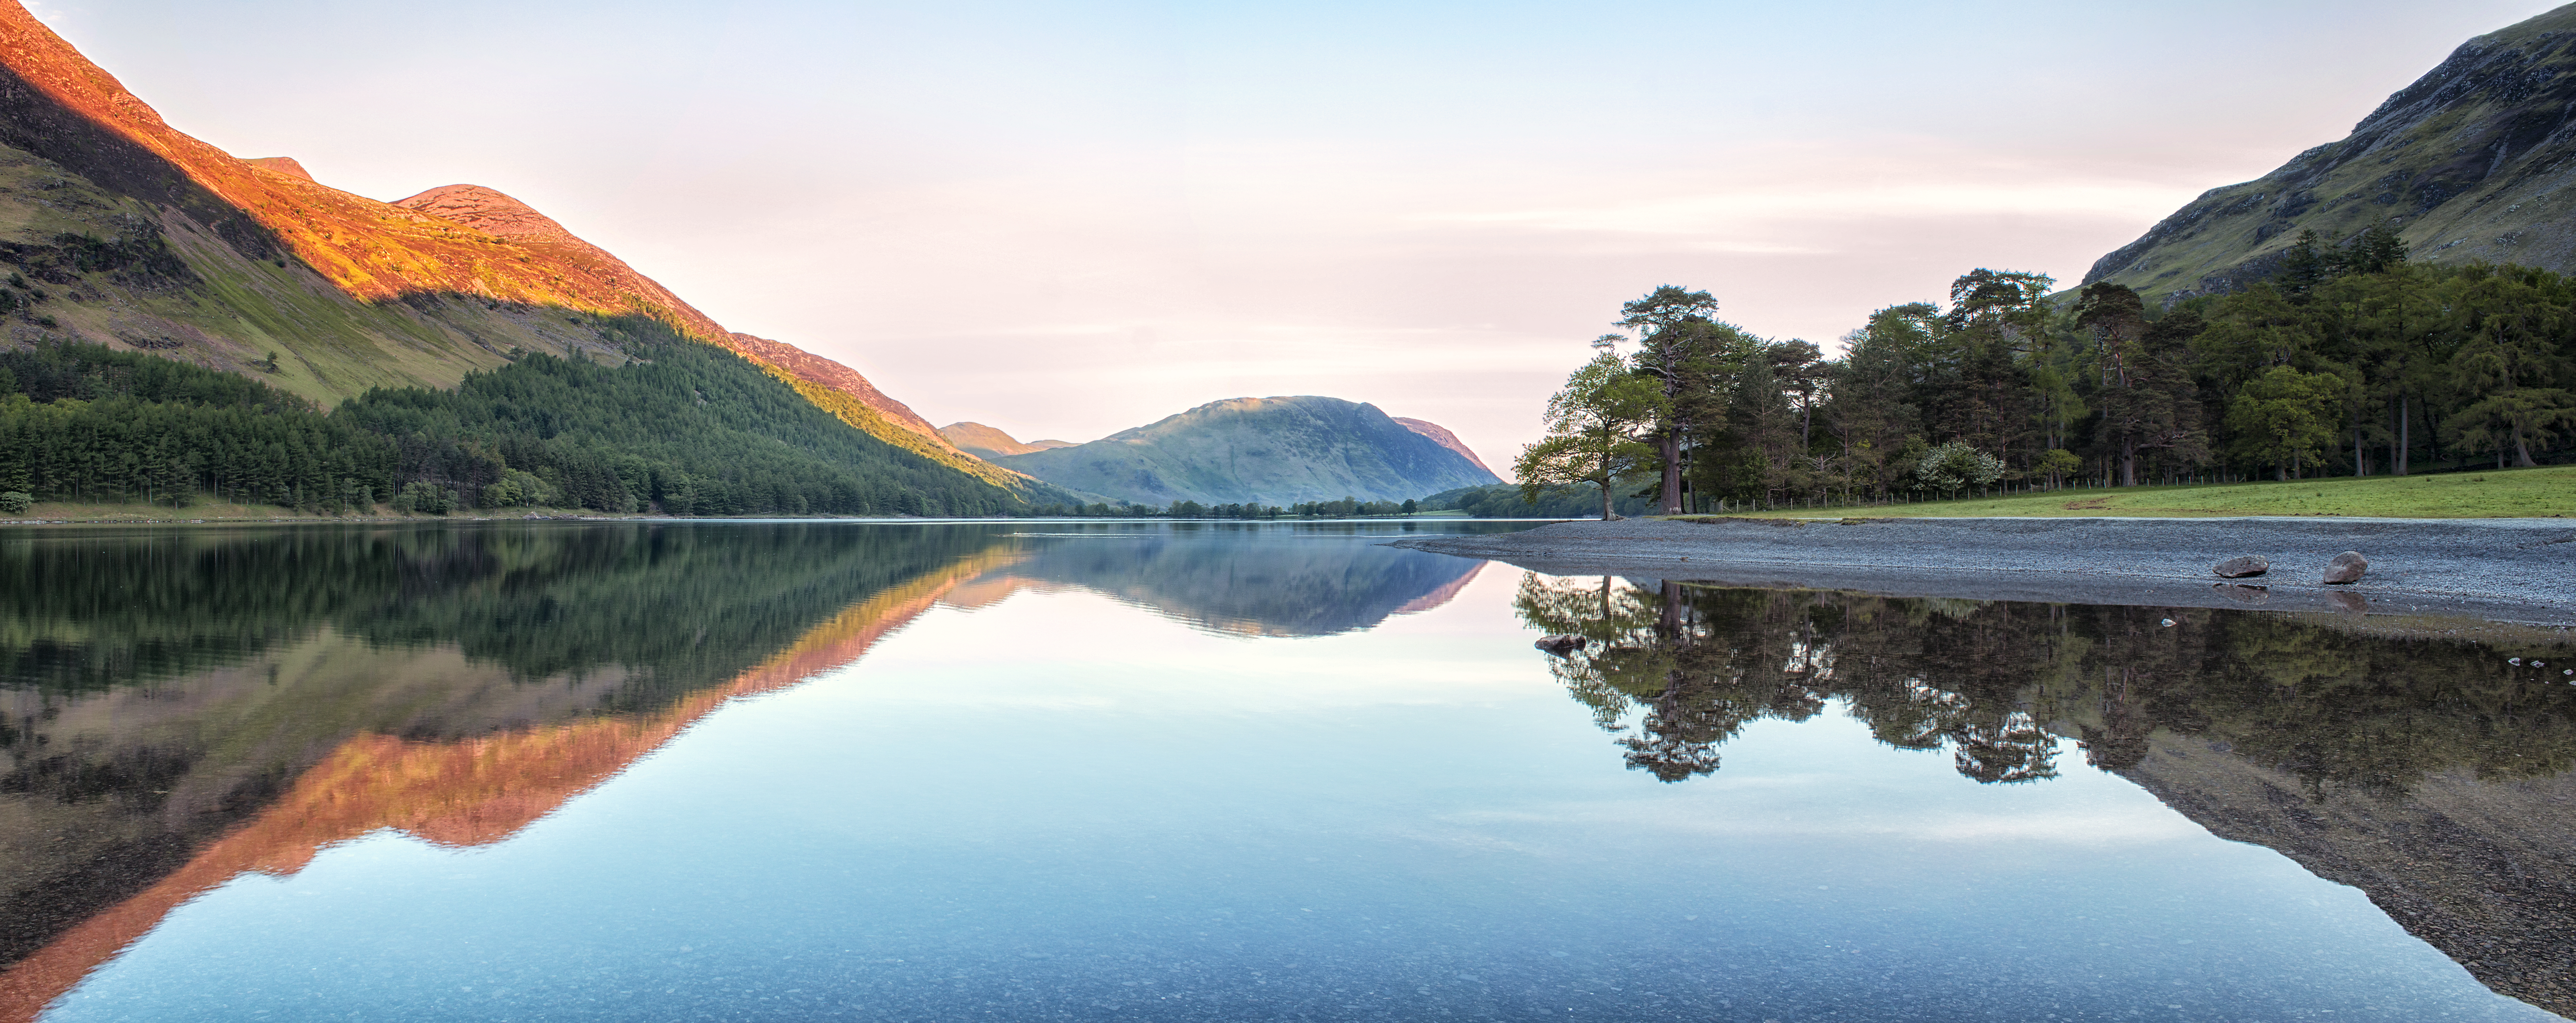
landscape, water, nature, mountain, morning, lake, river, mountain range, reflection, calm, fjord, reservoir, body of water, loch, buttermere, lakedistrict